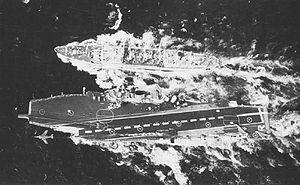
Le HMS Ark Royal est un porte-avions de classe Audacious qui fut en service dans la Royal Navy de 1955 à 1979. Classé comme porte-avions lourd lors de sa conception, il fut par la suite considéré comme porte-avions moyen, en comparaison avec les grands porte-avions de l'US Navy.